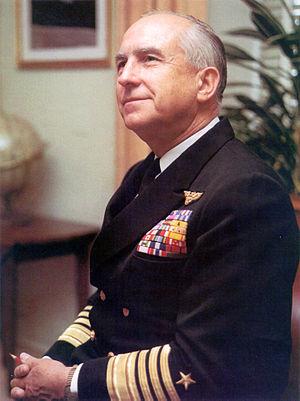
Le chef d’État-Major des armées des États-Unis, en anglais le Chairman of the Joint Chiefs of Staff est, de par la loi, l’officier militaire de rang le plus élevé des Forces armées des États-Unis. Comme son titre anglais l’indique mieux, il préside le comité des chefs d’état-major des quatre armées principales. C’est également le principal conseiller militaire du président des États-Unis.
L'United States Atlantic Command était un Unified Combatant Command des forces armées des États-Unis. Créé en 1947, il est renommé United States Joint Forces Command en 1999 afin de développer et tester de nouveaux concepts opérationnels, avant sa dissolution en 2011 pour motif budgétaire.
Le chef des Opérations navales, subordonné direct du Secrétaire à la Marine, chargé de la logistique et de l'efficacité opérationnelle des forces navales. Le chef des Opérations navales a un rôle administratif plutôt qu'un rôle de commandant direct sur le théâtre des opérations. Il fait partie d'une chaîne de commandement où les tâches sont réparties entre les chefs de service (gestion du personnel et logistique) et les commandants (utilisation des forces militaires).